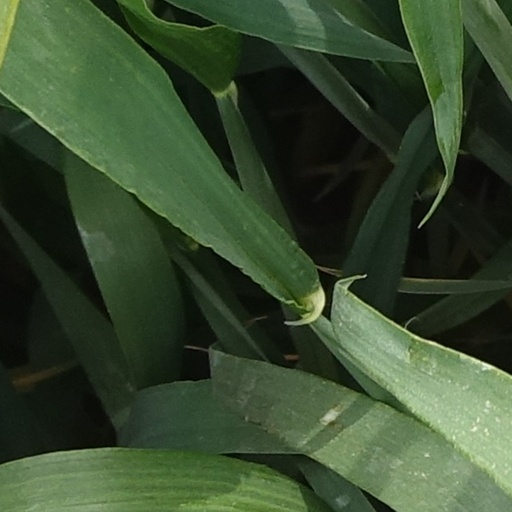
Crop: wheat